Oklahoma City Thunder

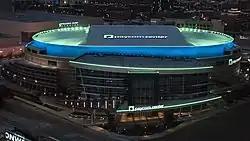
Paycom Center began hosting the Oklahoma City Thunder in 2008, then know as the Ford Center.

In June 2008, a lawsuit brought by the city of Seattle against Bennett due to his attempts to break the final two years of the Sonics' lease at KeyArena went to federal court. Nearly a month later, the two sides reached a settlement agreement. The terms awarded the city $45 million to get out of the remaining lease at KeyArena, and would have provided an additional $30 million payment to Seattle in 2013 if certain conditions had been met. The owners agreed to leave the SuperSonics name, logo, colors, banners, trophies, and records in Seattle for a possible future NBA franchise; however, the items would remain the property of the Oklahoma City team along with other "assets", including championship banners and trophies until a new Seattle team arrives. On September 3, 2008, the team name, logo and colors for the Oklahoma City franchise were revealed to the public. The name "Thunder" was chosen in reference to Oklahoma's location in Tornado Alley and Oklahoma City as the home of the U.S. Army's 45th Infantry Division, the Thunderbirds. The SuperSonics' final NBA draft was in 2008, and they used the fourth overall pick to select Russell Westbrook, a young point guard from UCLA, who would become the team's franchise player.